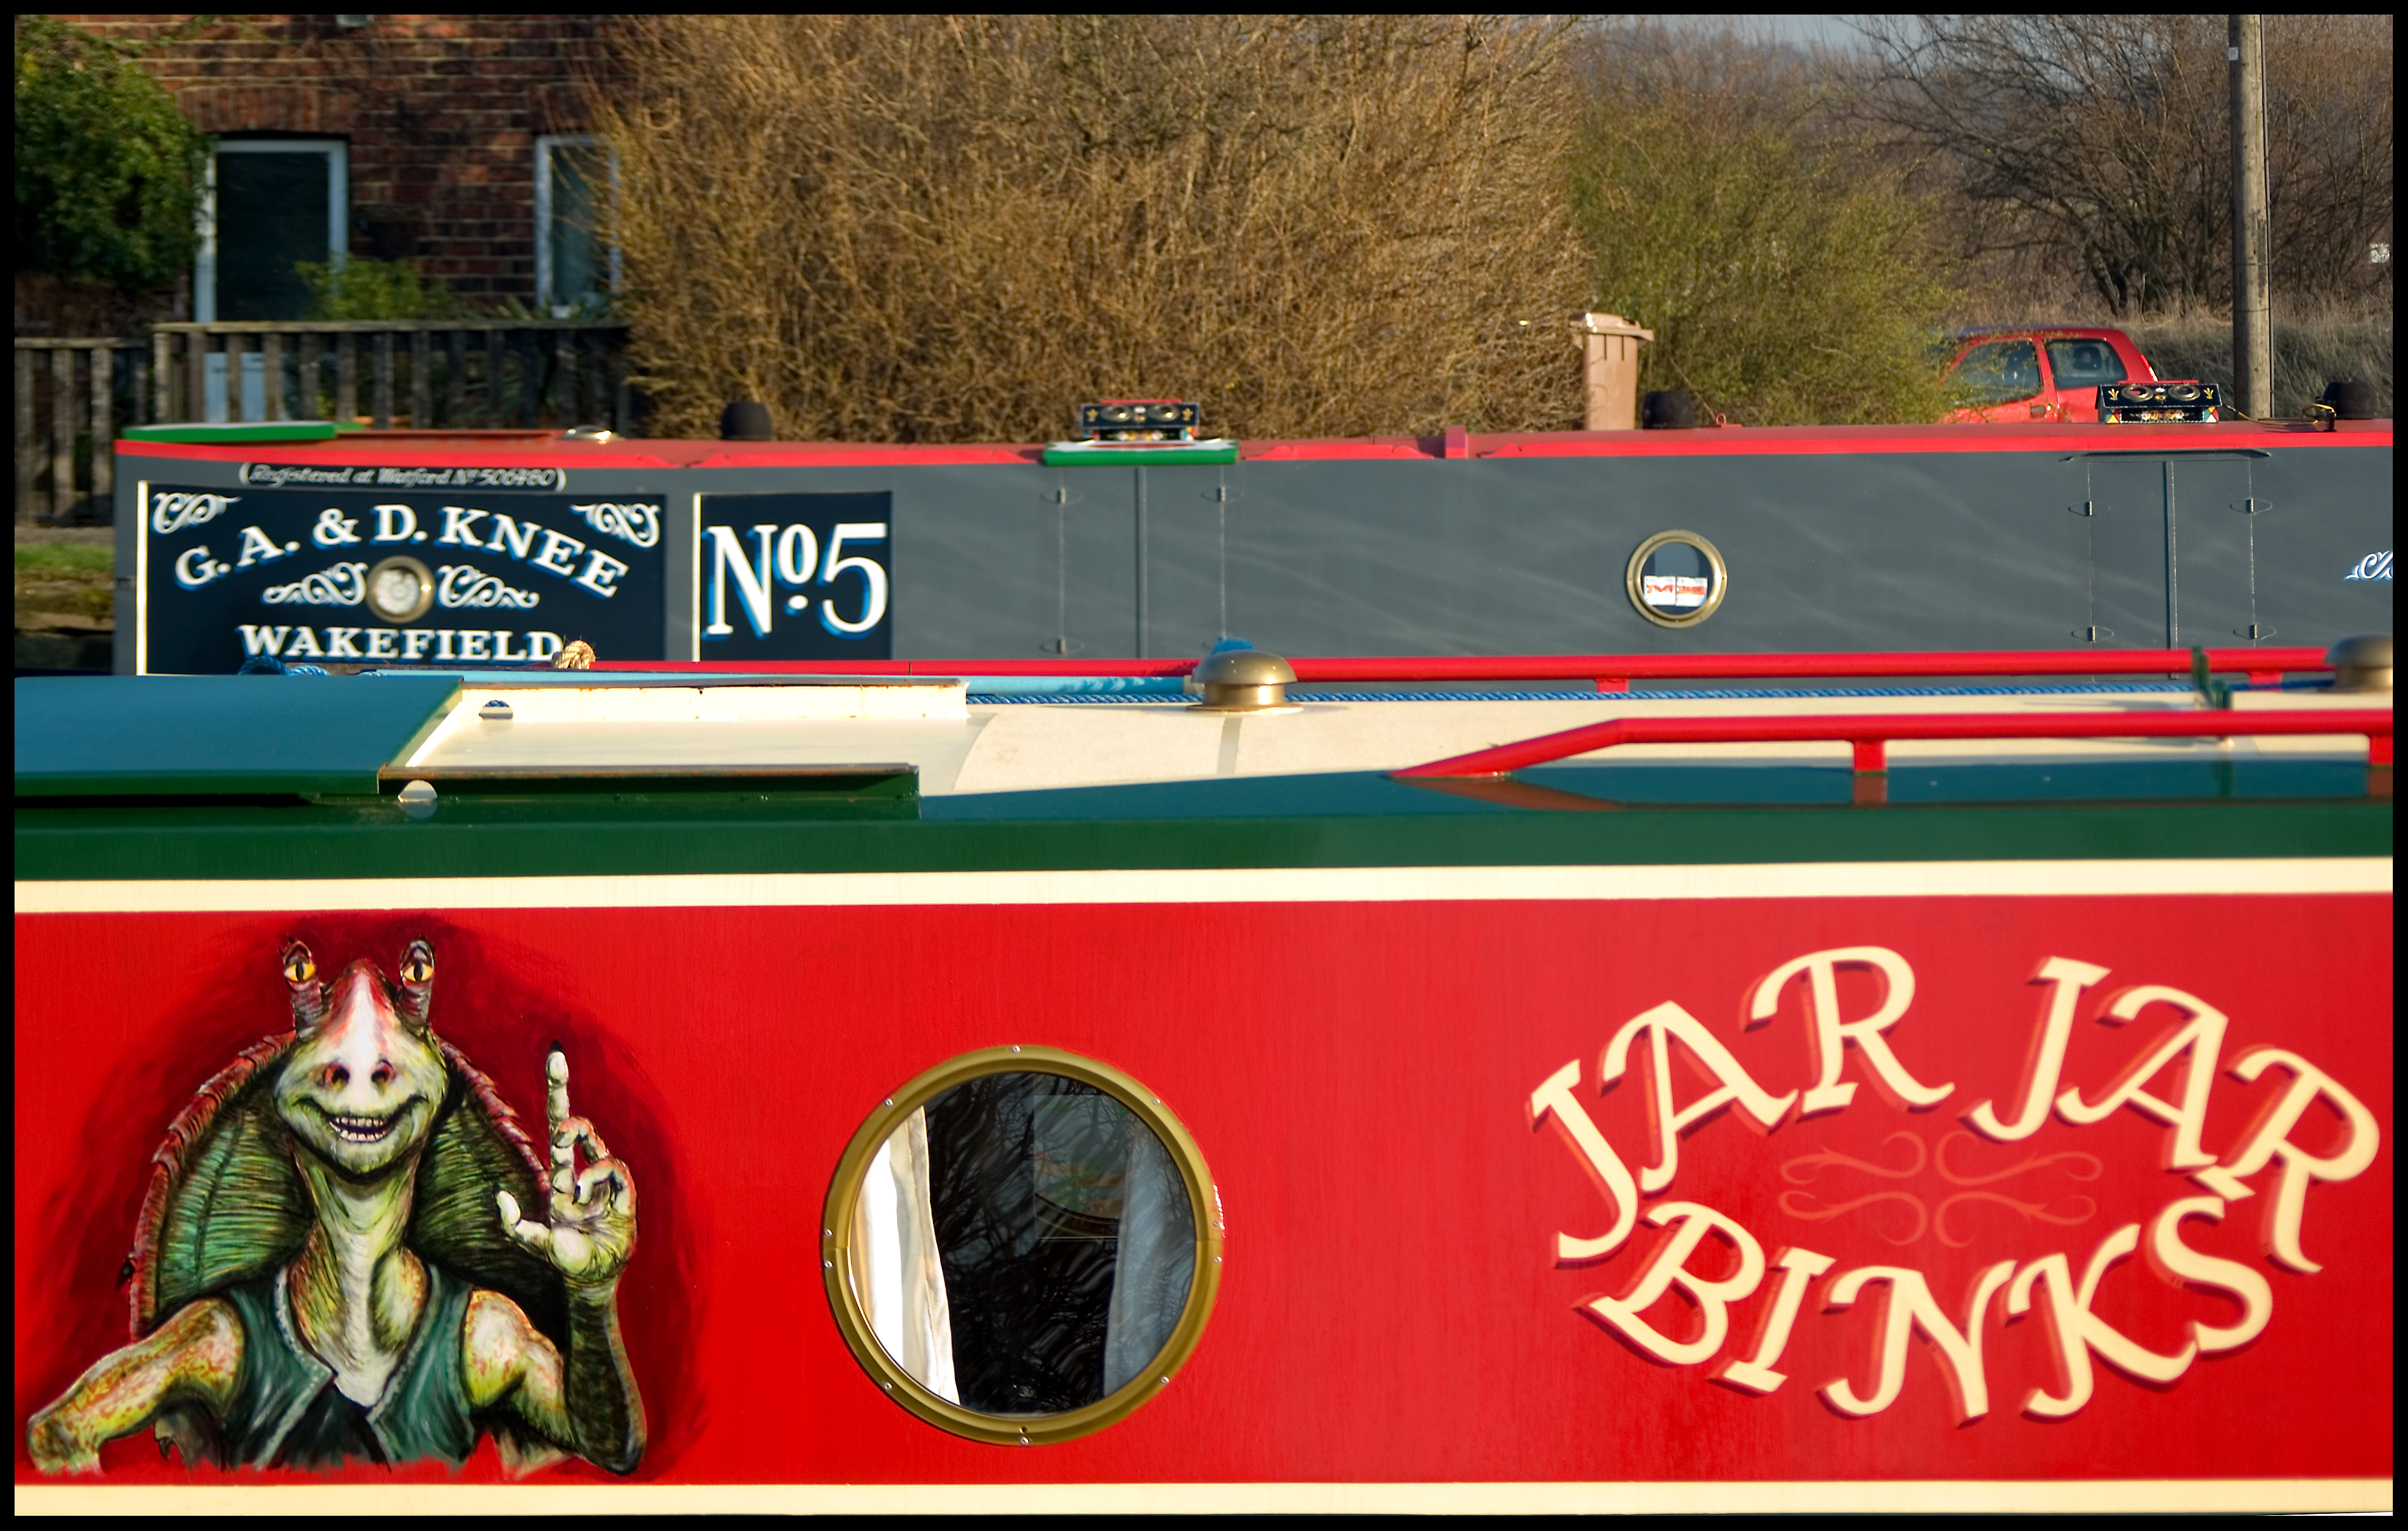
tree, winter, structure, boat, star, canal, advertising, banner, games, wars, sport venue